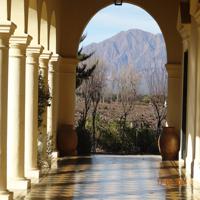
Weather: sun or clear